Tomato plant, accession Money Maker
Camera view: vertical (180 deg); turntable rotation: 150 degrees
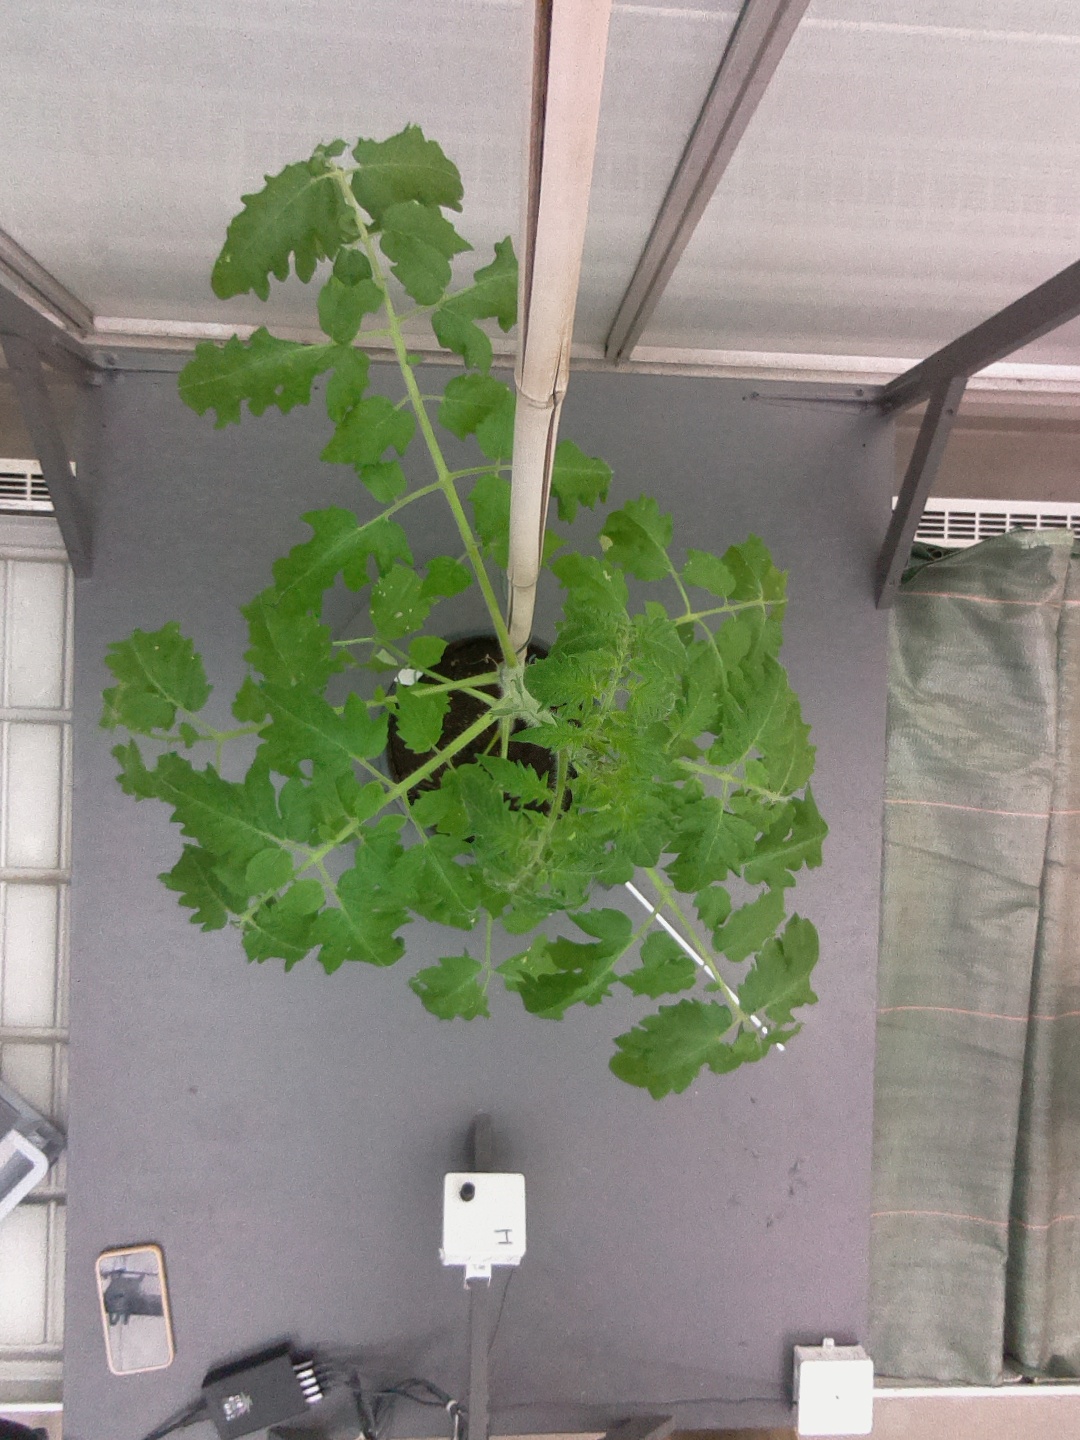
BBCH growth stage 53: 3 inflorescences visible